William Evans (Medal of Honor)

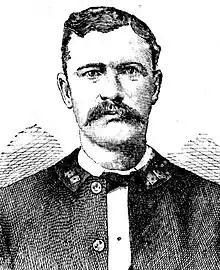
An illustration of Corporal William Evans after the Battle of the Little Bighorn.

William Evans ( – November 26, 1893) was an Irish-born soldier in the U.S. Army who served with the 7th U.S. Infantry during the Black Hills War. He participated in campaigns against the Sioux in the Montana Territory and, at Big Horn from July 9–14, 1876, volunteered to deliver critical dispatches between Generals George Crook and Alfred Terry. He later received the Medal of Honor for his heroic actions.